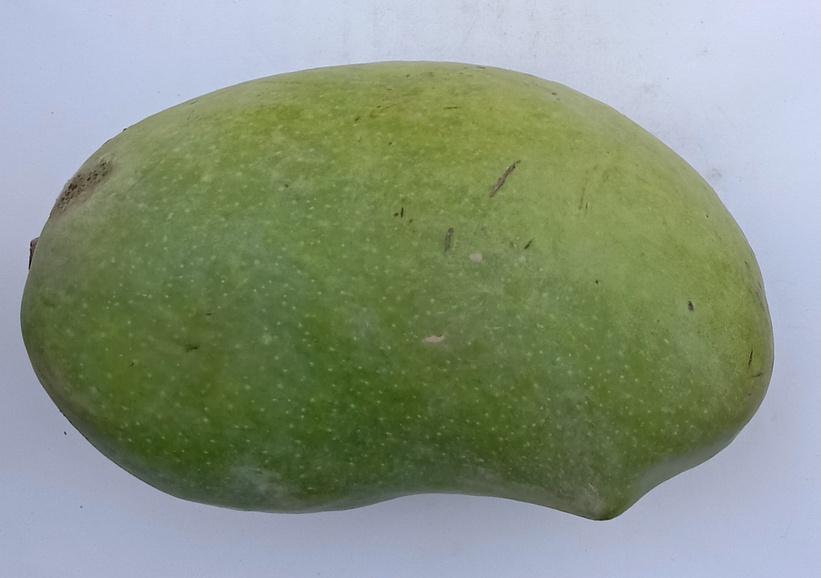
Mango variety: Chaunsa (White)